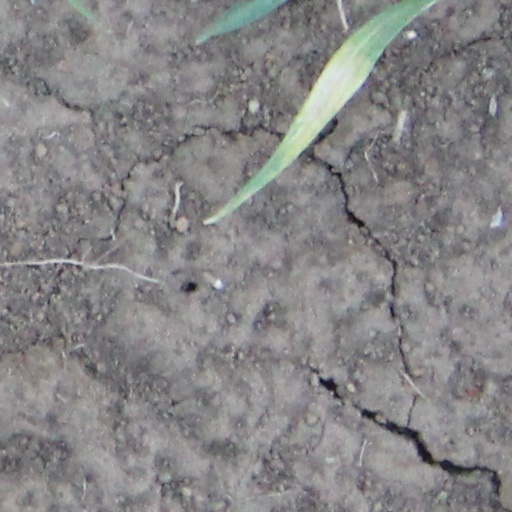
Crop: wheat